All Night Long (1981 film)

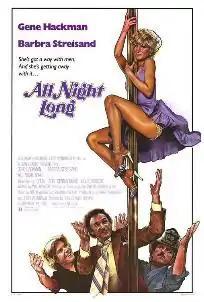
Original film poster

All Night Long is a 1981 American romantic comedy film directed by Jean-Claude Tramont and starring Gene Hackman, Barbra Streisand, Diane Ladd, Dennis Quaid, Kevin Dobson and William Daniels. It was written by W. D. Richter.